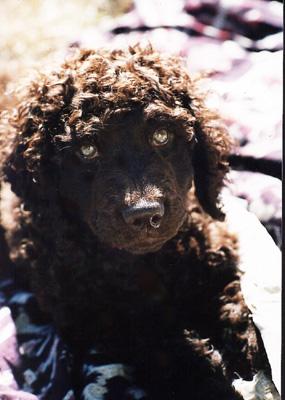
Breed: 219-n000066-Irish_water_spaniel